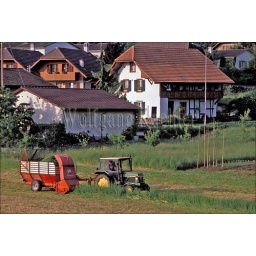
Switzerland, near bern, farmer harvesting grass for cows